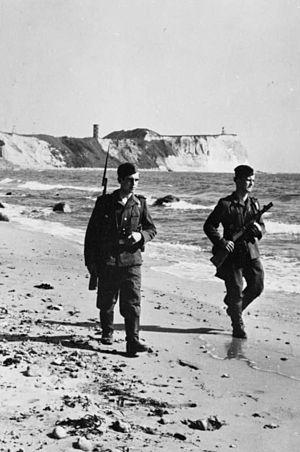
La frontière interallemande est la frontière qui séparait la République fédérale d'Allemagne et la République démocratique allemande de 1949 à 1990. En excluant le mur de Berlin, similaire mais physiquement indépendant, la frontière s'étirait sur 1 393 km de la mer Baltique à la Tchécoslovaquie.